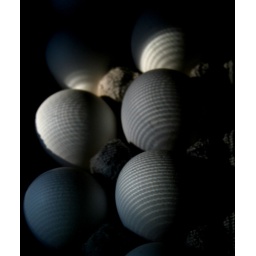
These eggs were on my kitchen counter when I noticed the interesting shadows cast by the window screening.